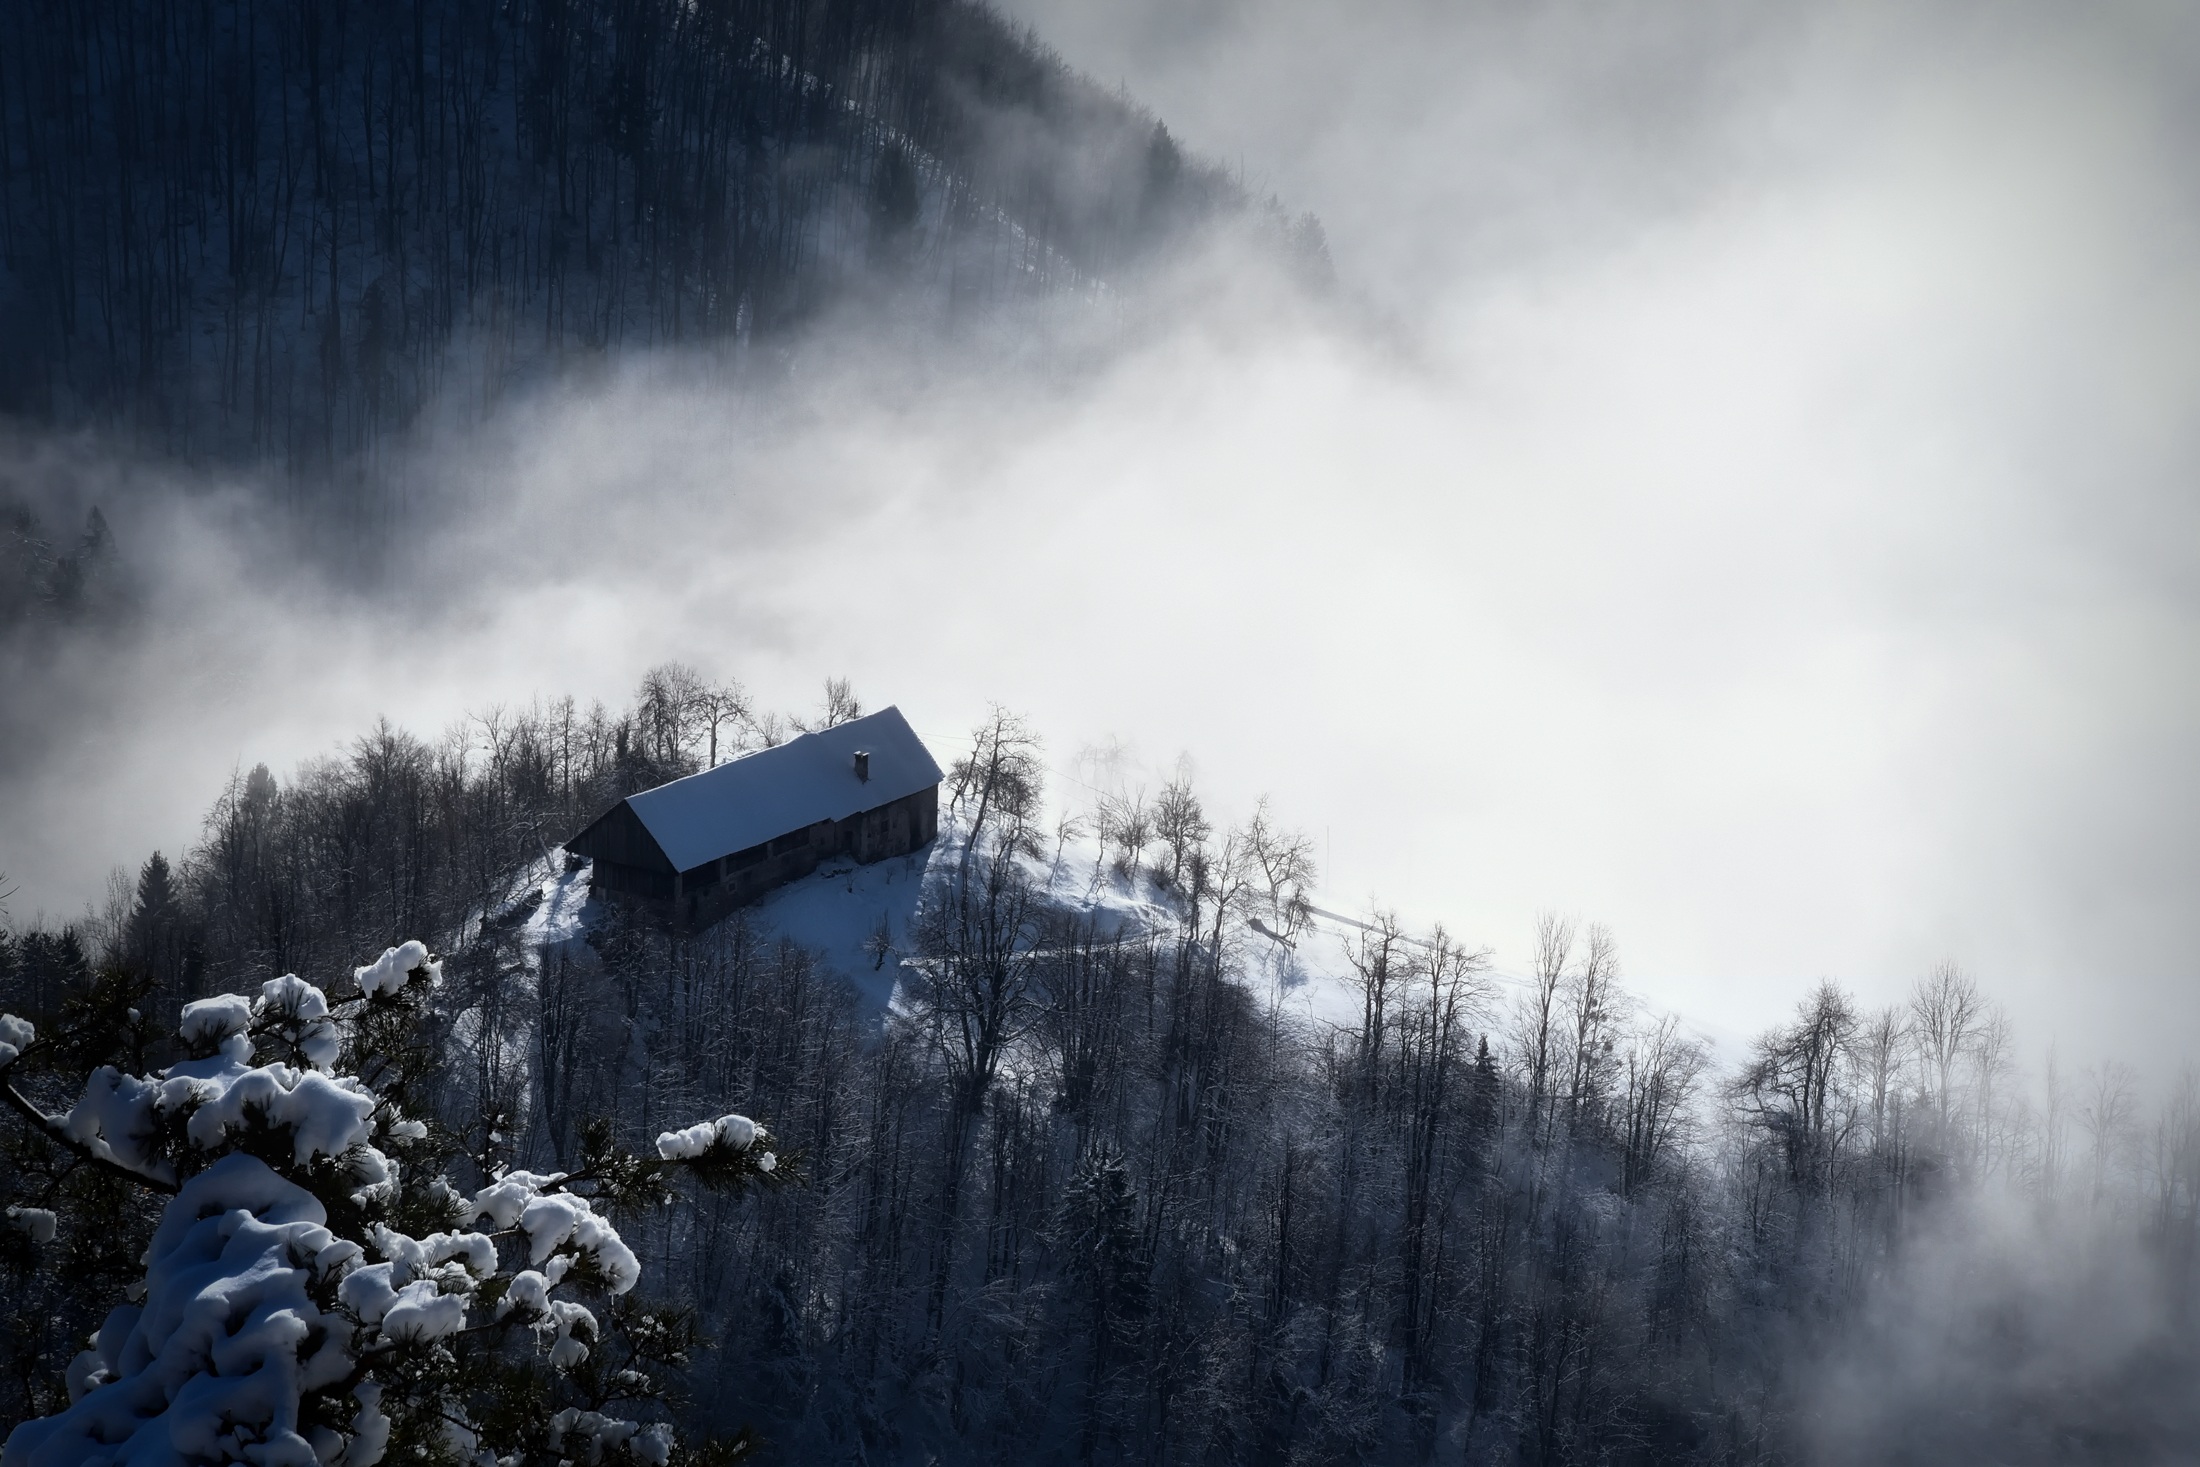
landscape, tree, nature, forest, mountain, snow, winter, cloud, sky, fog, sunrise, mist, countryside, sunlight, morning, wind, frost, dawn, mountain range, country, rural, weather, haze, season, trees, outdoors, woods, hdr, mountains, homes, houses, beautiful, silhouettes, slovenia, meteorological phenomenon, atmospheric phenomenon, atmosphere of earth